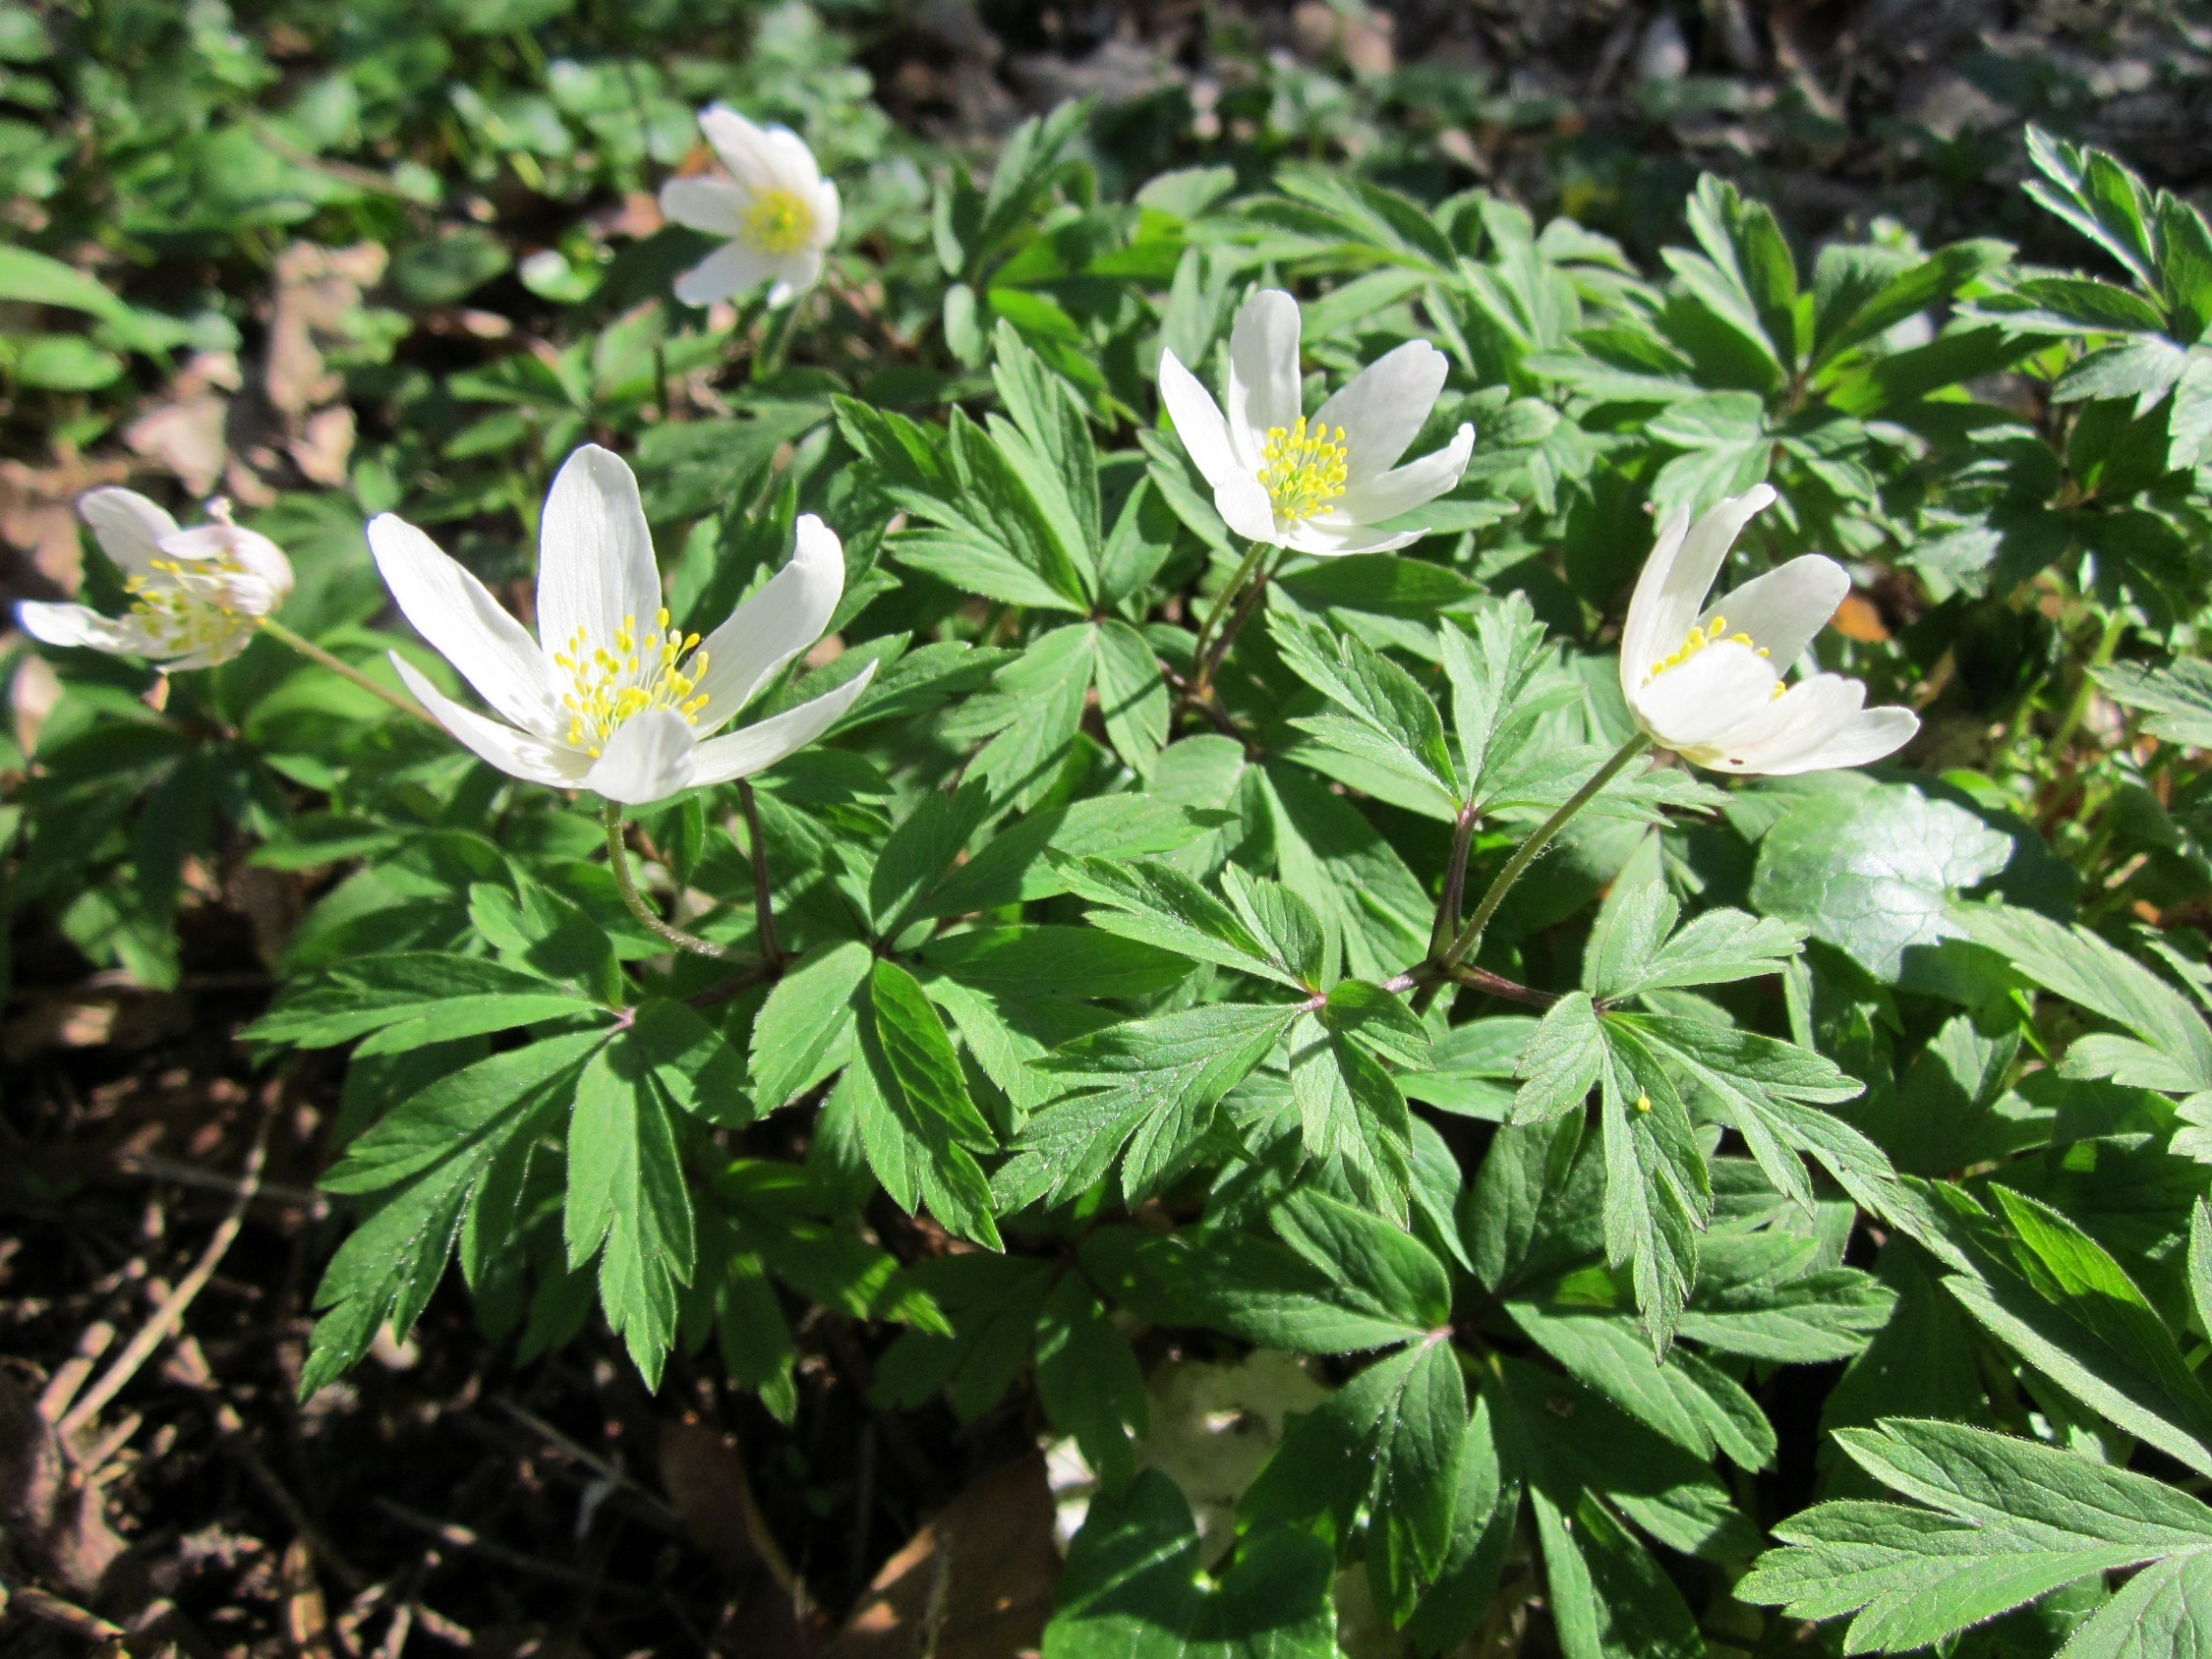
blossom, plant, flower, botany, flora, wildflower, shrub, species, peony, windflower, wood anemone, flowering plant, anemone nemorosa, thimbleweed, smell fox, land plant